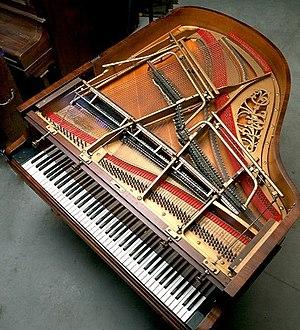
Georges Cloetens, né Josse Léopold Cloetens le 7 mars 1871 à Bruxelles et mort le 13 août 1949 à Ixelles, est un facteur d'orgue et inventeur belge, principalement connu pour l'invention de l'orphéal et du luthéal.